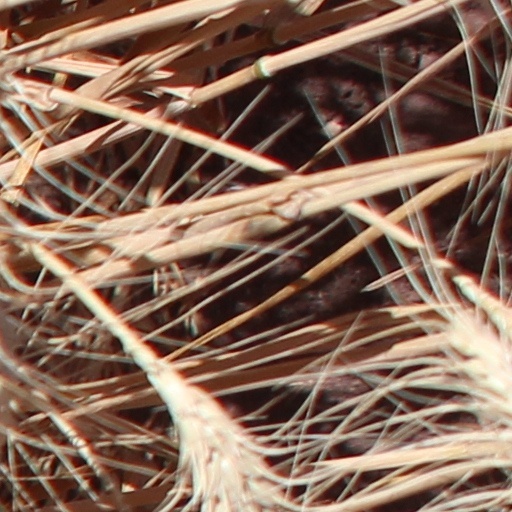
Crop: wheat